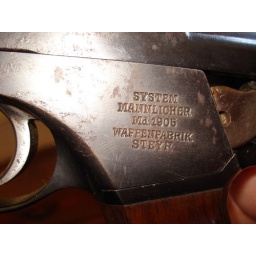
The gun is 4 years older than the station - discovered in one of the train safe boxes